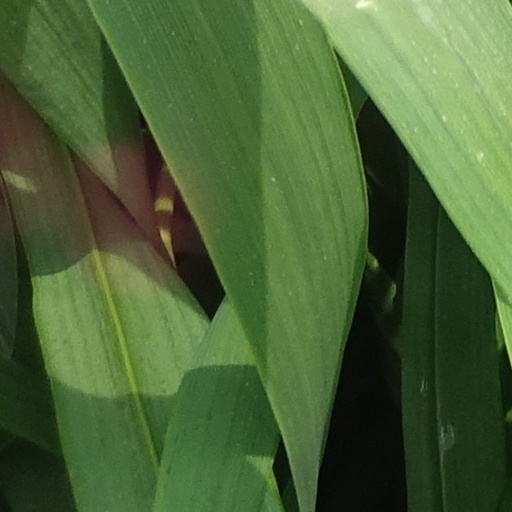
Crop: wheat